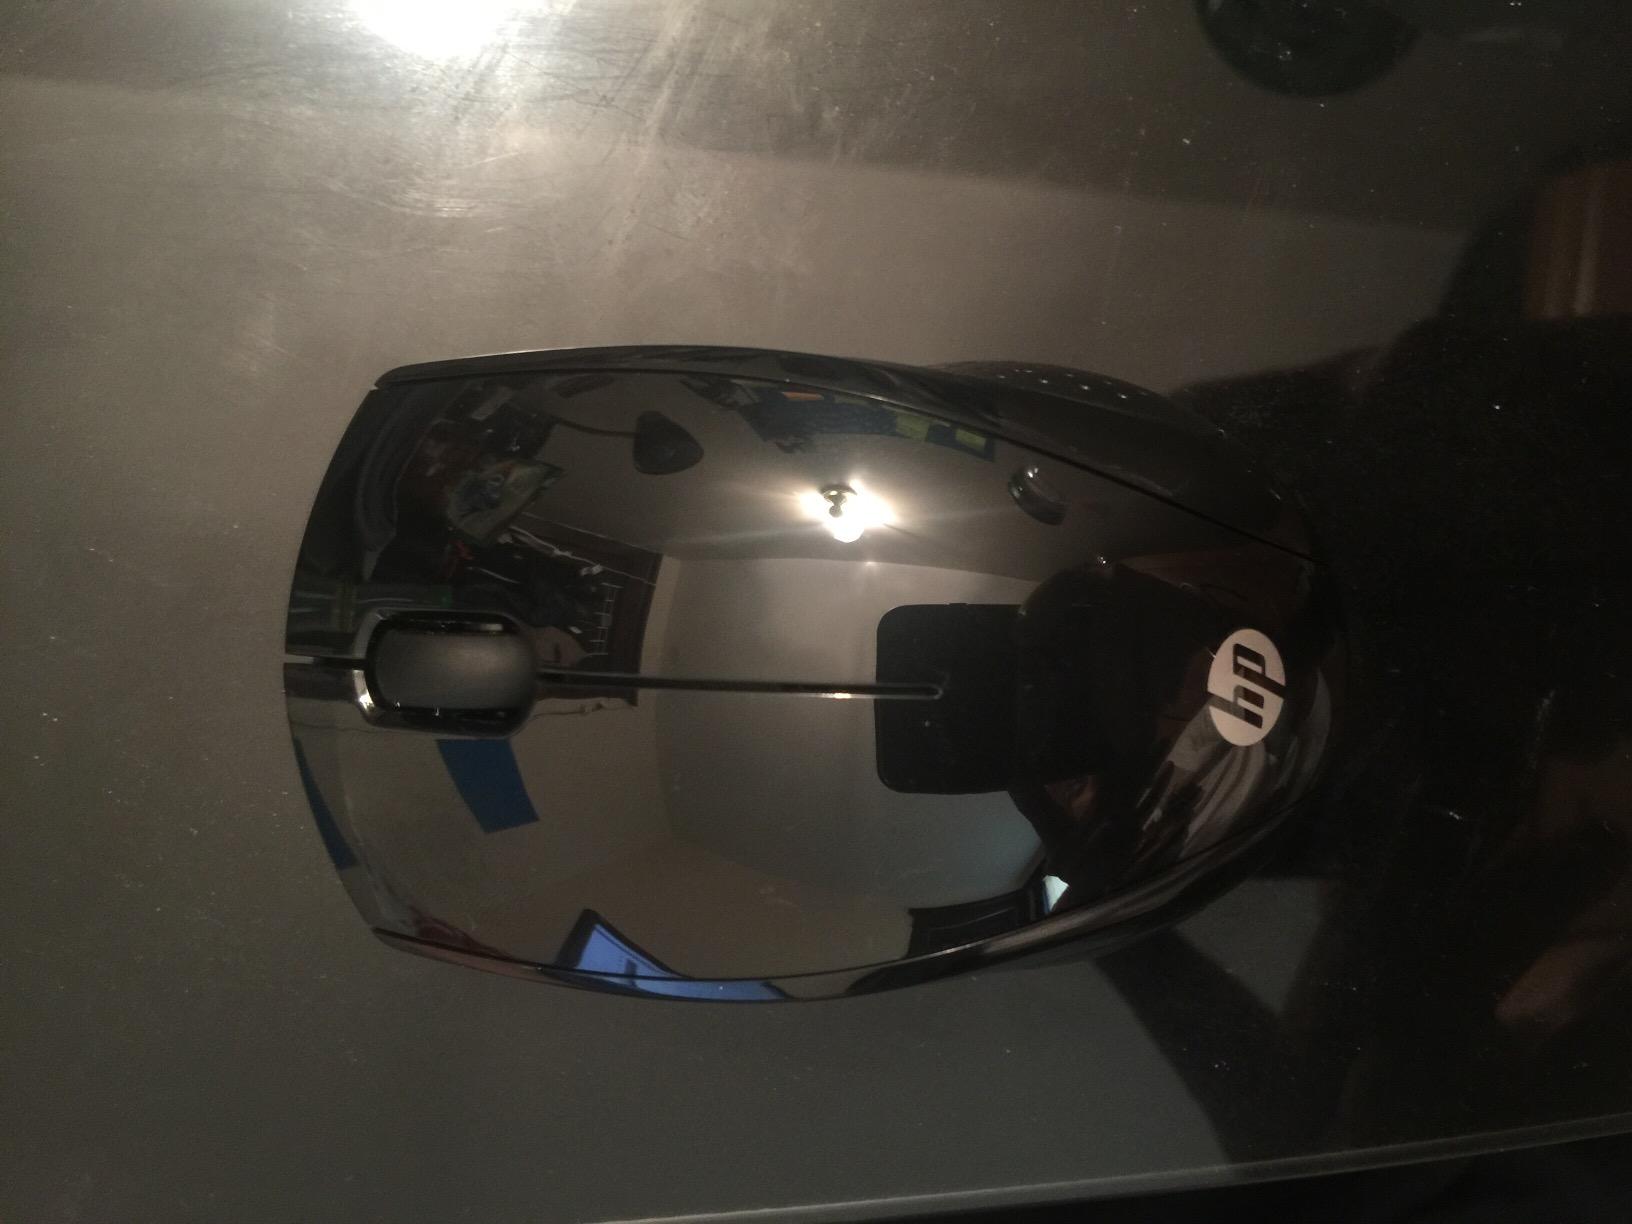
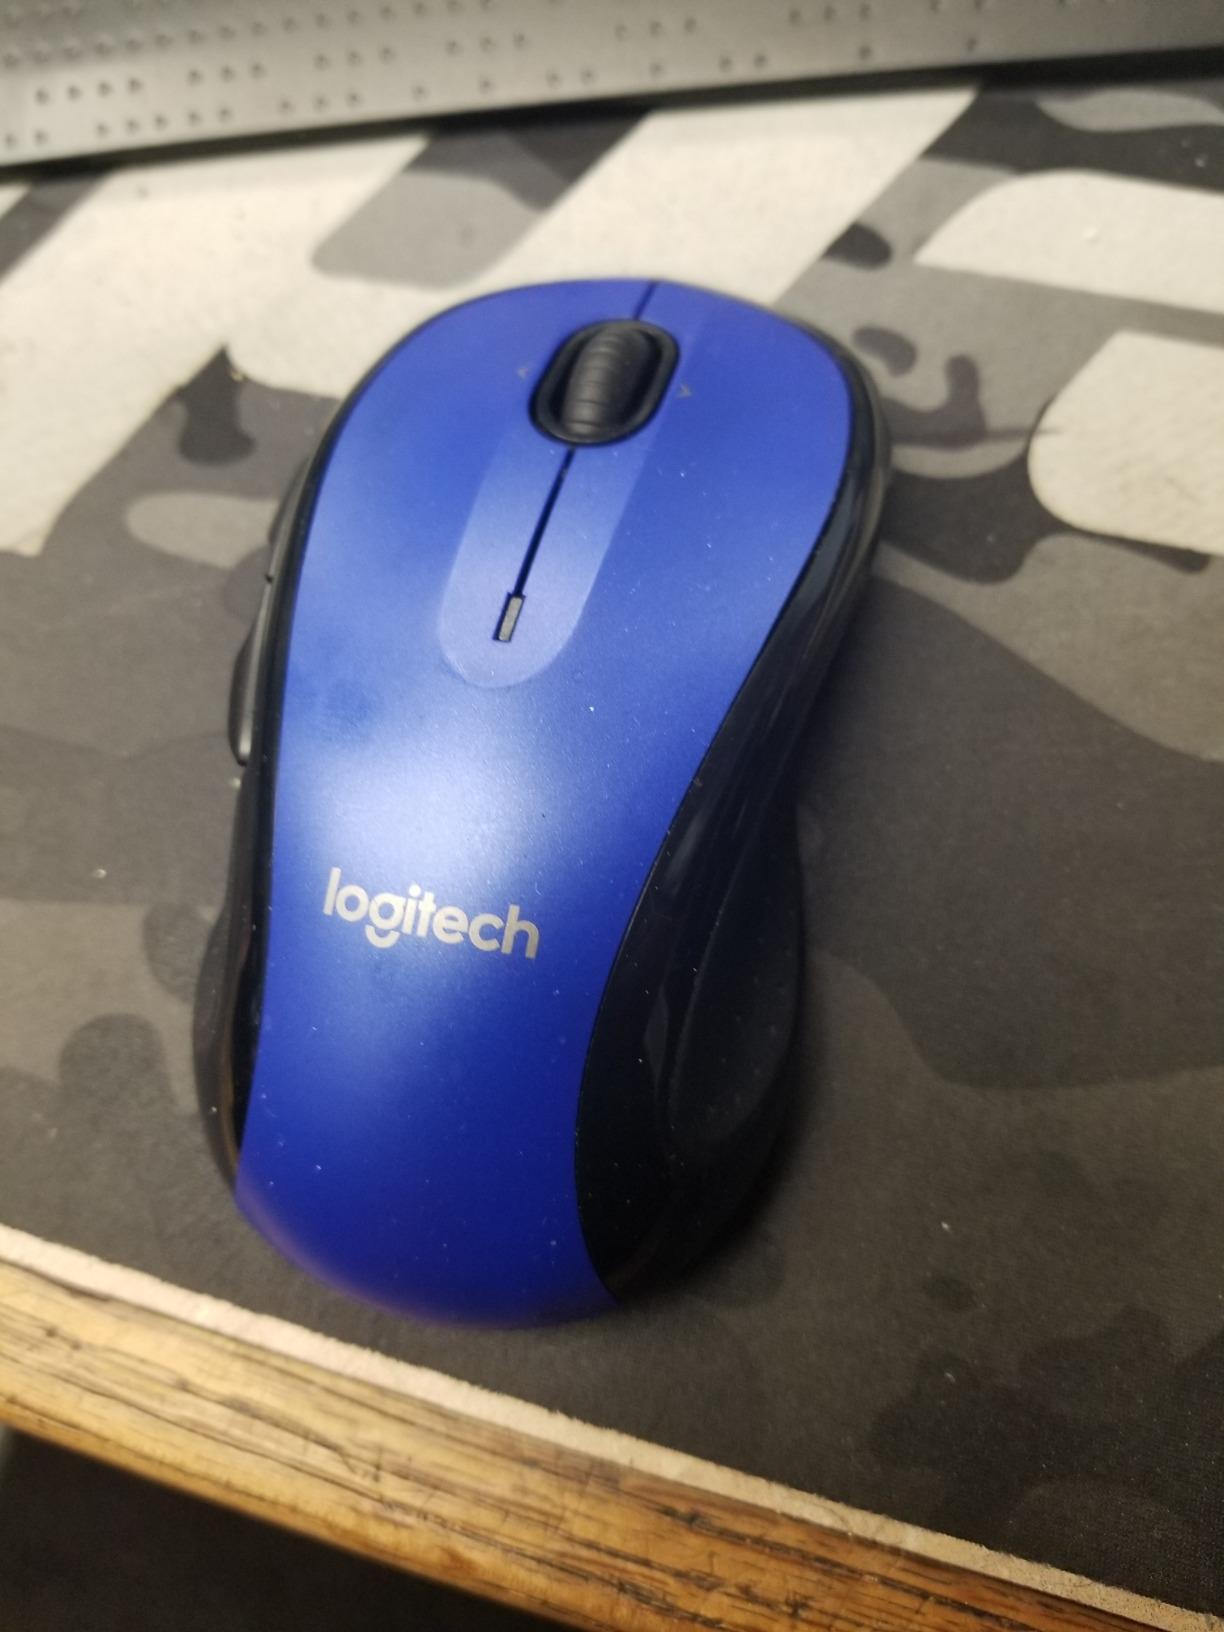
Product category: mouse
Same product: no